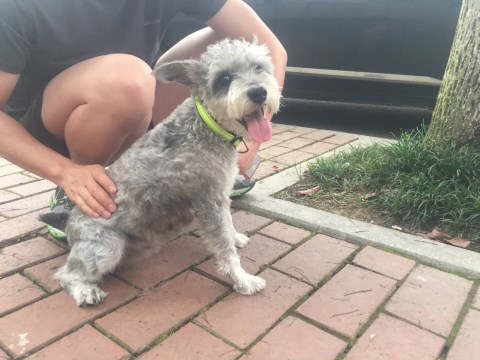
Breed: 2342-n000102-miniature_schnauzer